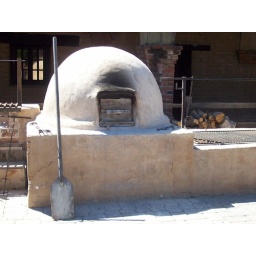
The oven in the outdoor kitchen at the Mission San Juan Capistrano.